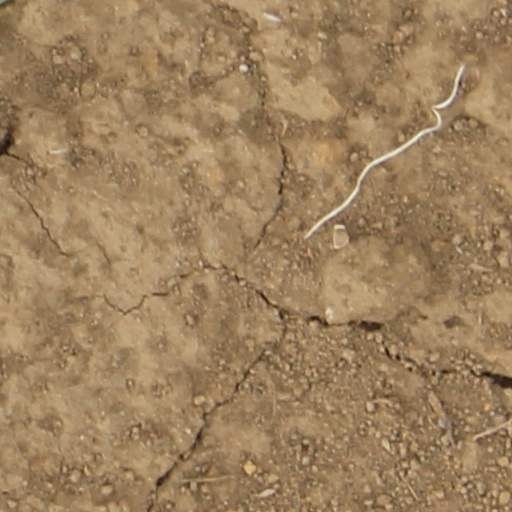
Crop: wheat